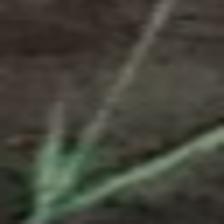
Label: single